Eurasian hoopoe

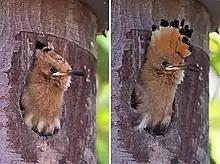
Juvenile in nest box, Hungary

The diet of the Eurasian hoopoe is mostly composed of insects, although small reptiles, frogs and plant matter such as seeds and berries are sometimes taken as well. It is a solitary forager which typically feeds on the ground. More rarely they will feed in the air, where their strong and rounded wings make them fast and manoeuvrable, in pursuit of numerous swarming insects. More commonly their foraging style is to stride over relatively open ground and periodically pause to probe the ground with the full length of their bill. Insect larvae, pupae and mole crickets are detected by the bill and either extracted or dug out with the strong feet. Hoopoes will also feed on insects on the surface, probe into piles of leaves, and even use the bill to lever large stones and flake off bark. Common diet items include crickets, locusts, beetles, earwigs, cicadas, ant lions, bugs and ants. These can range from in length, with a preferred prey size of around . Larger prey items are beaten against the ground or a preferred stone to kill them and remove indigestible body parts such as wings and legs.